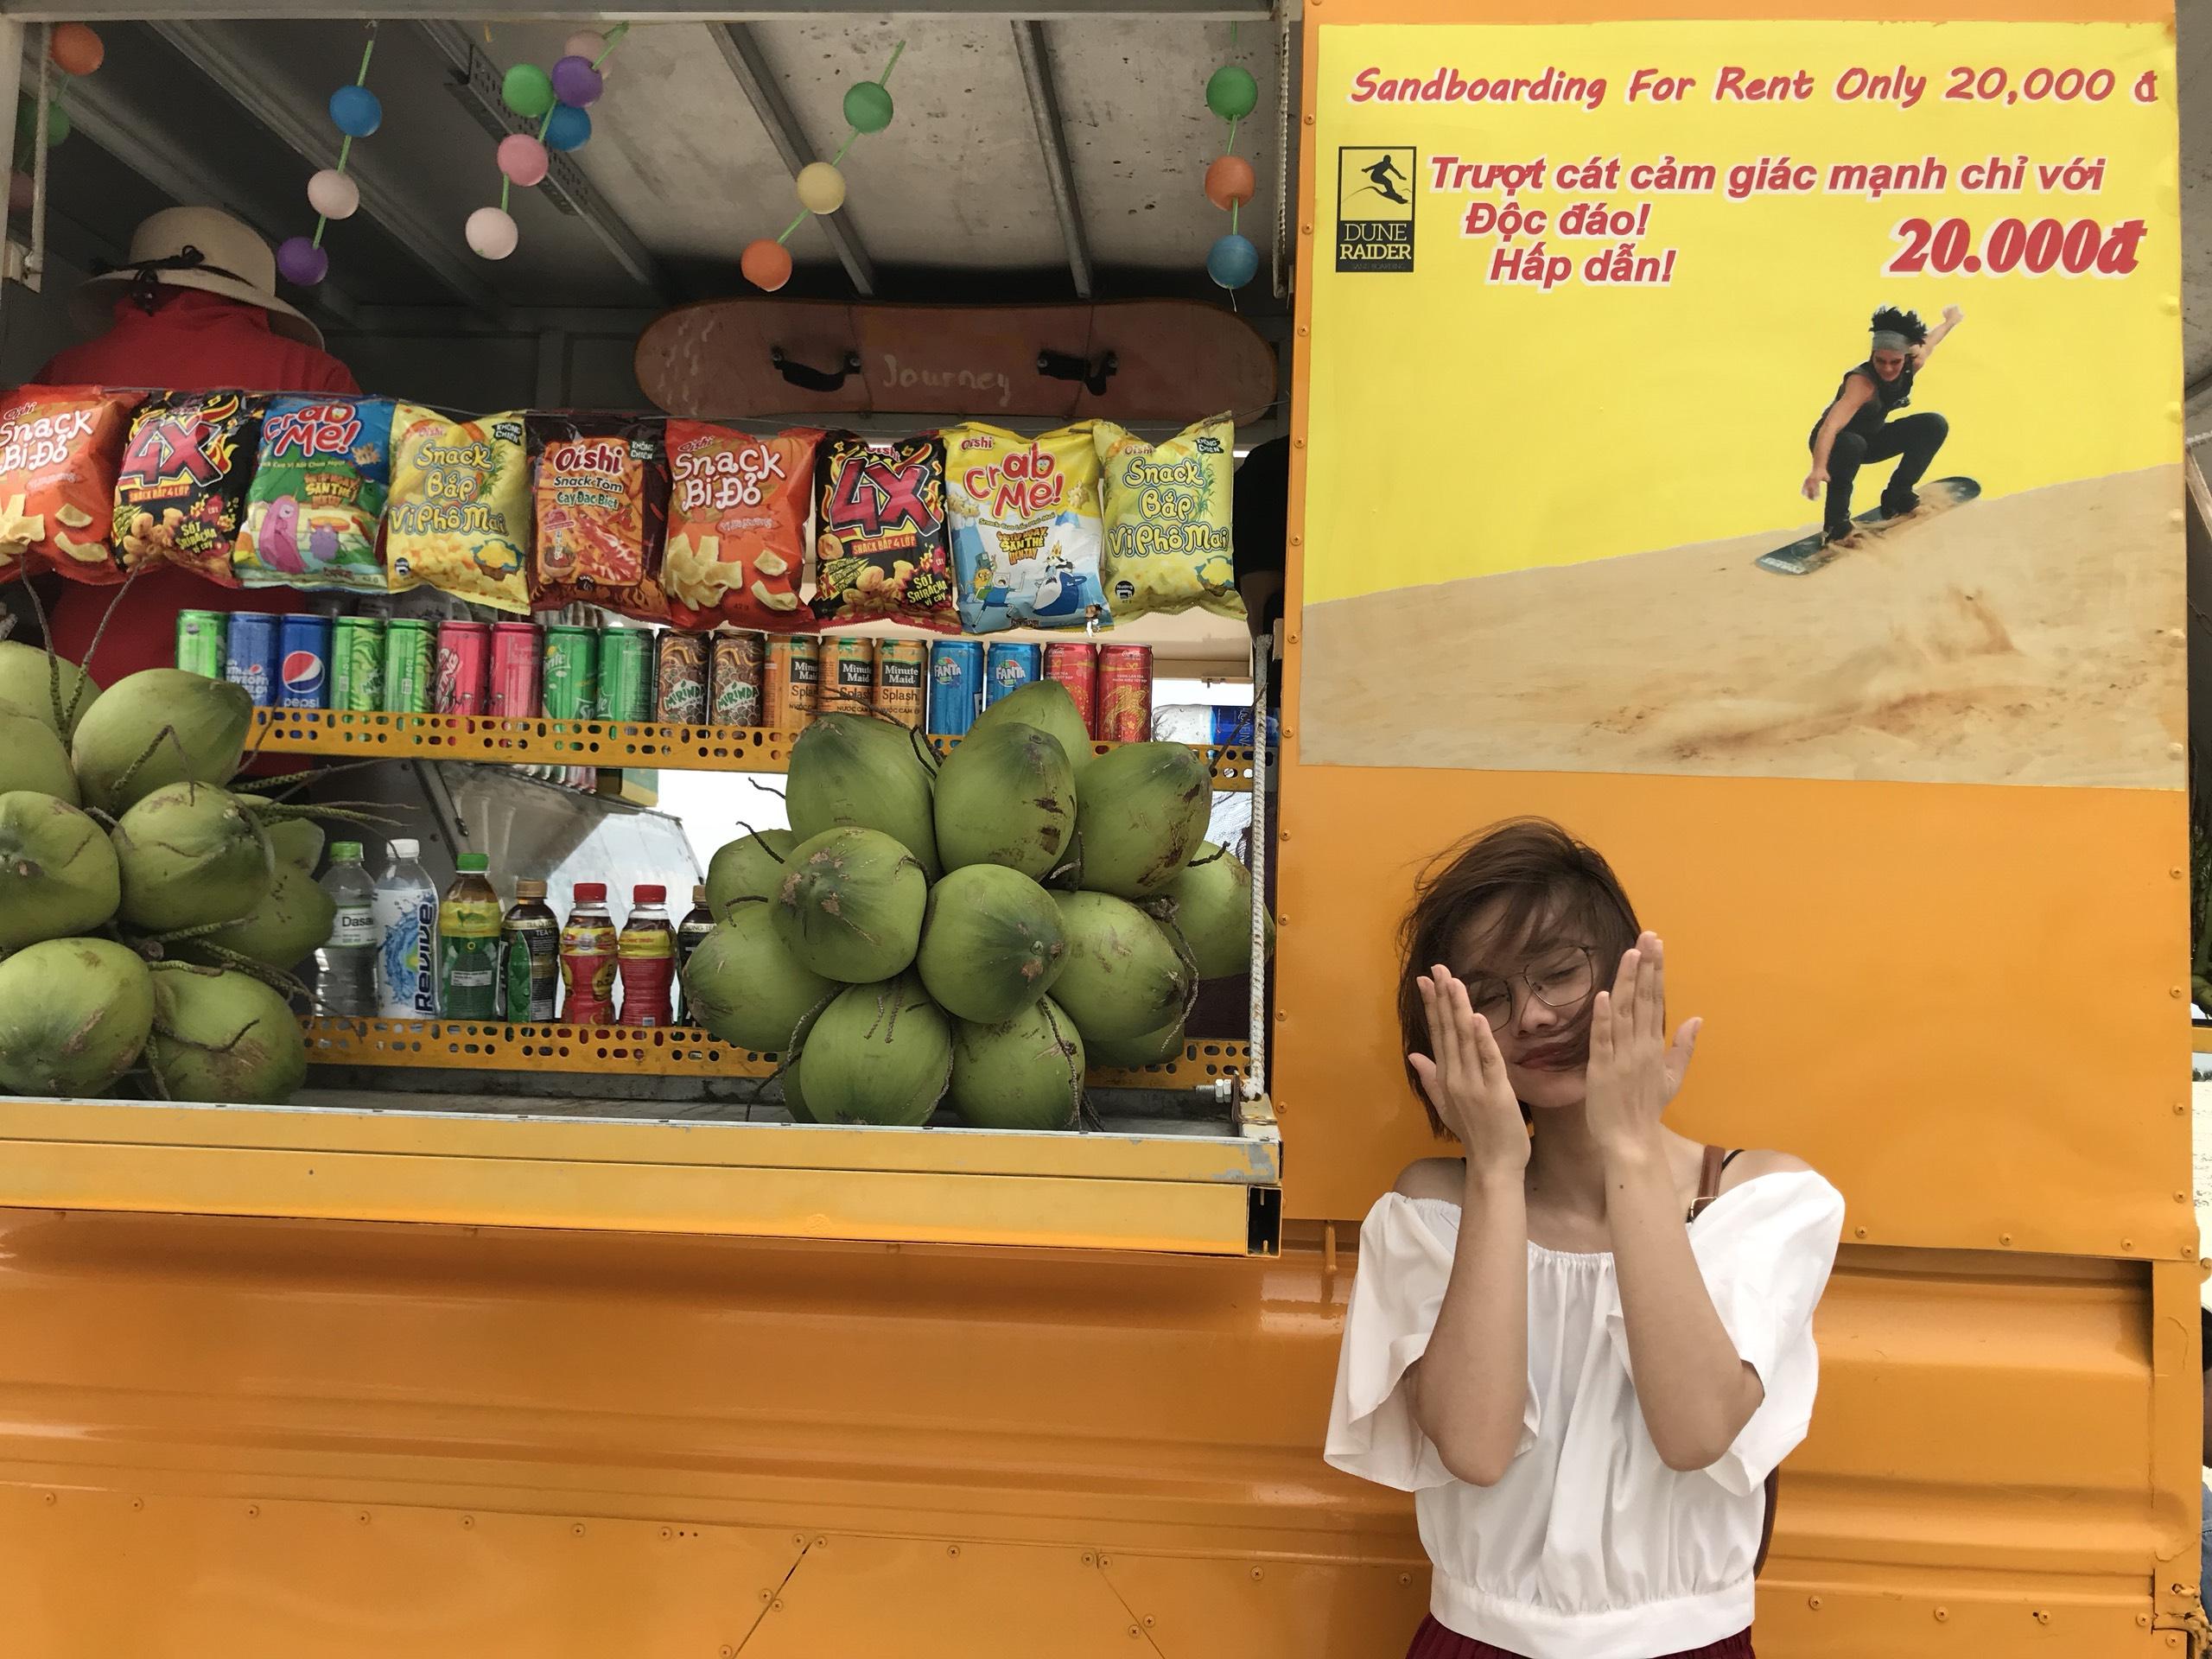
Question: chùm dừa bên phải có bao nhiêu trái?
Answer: có mười ba trái